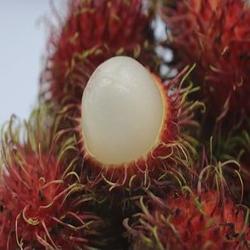
Label: Rambutan